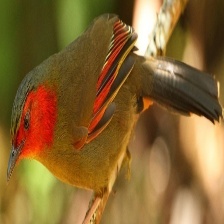
Species: SCARLET FACED LIOCICHLA
Scientific name: LIOCICHLA RIPPONI